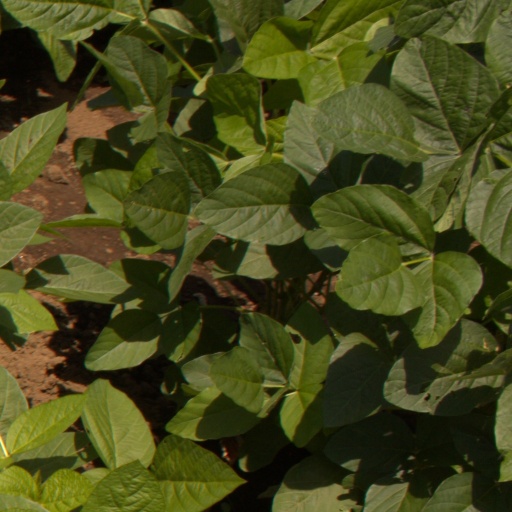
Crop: soybean